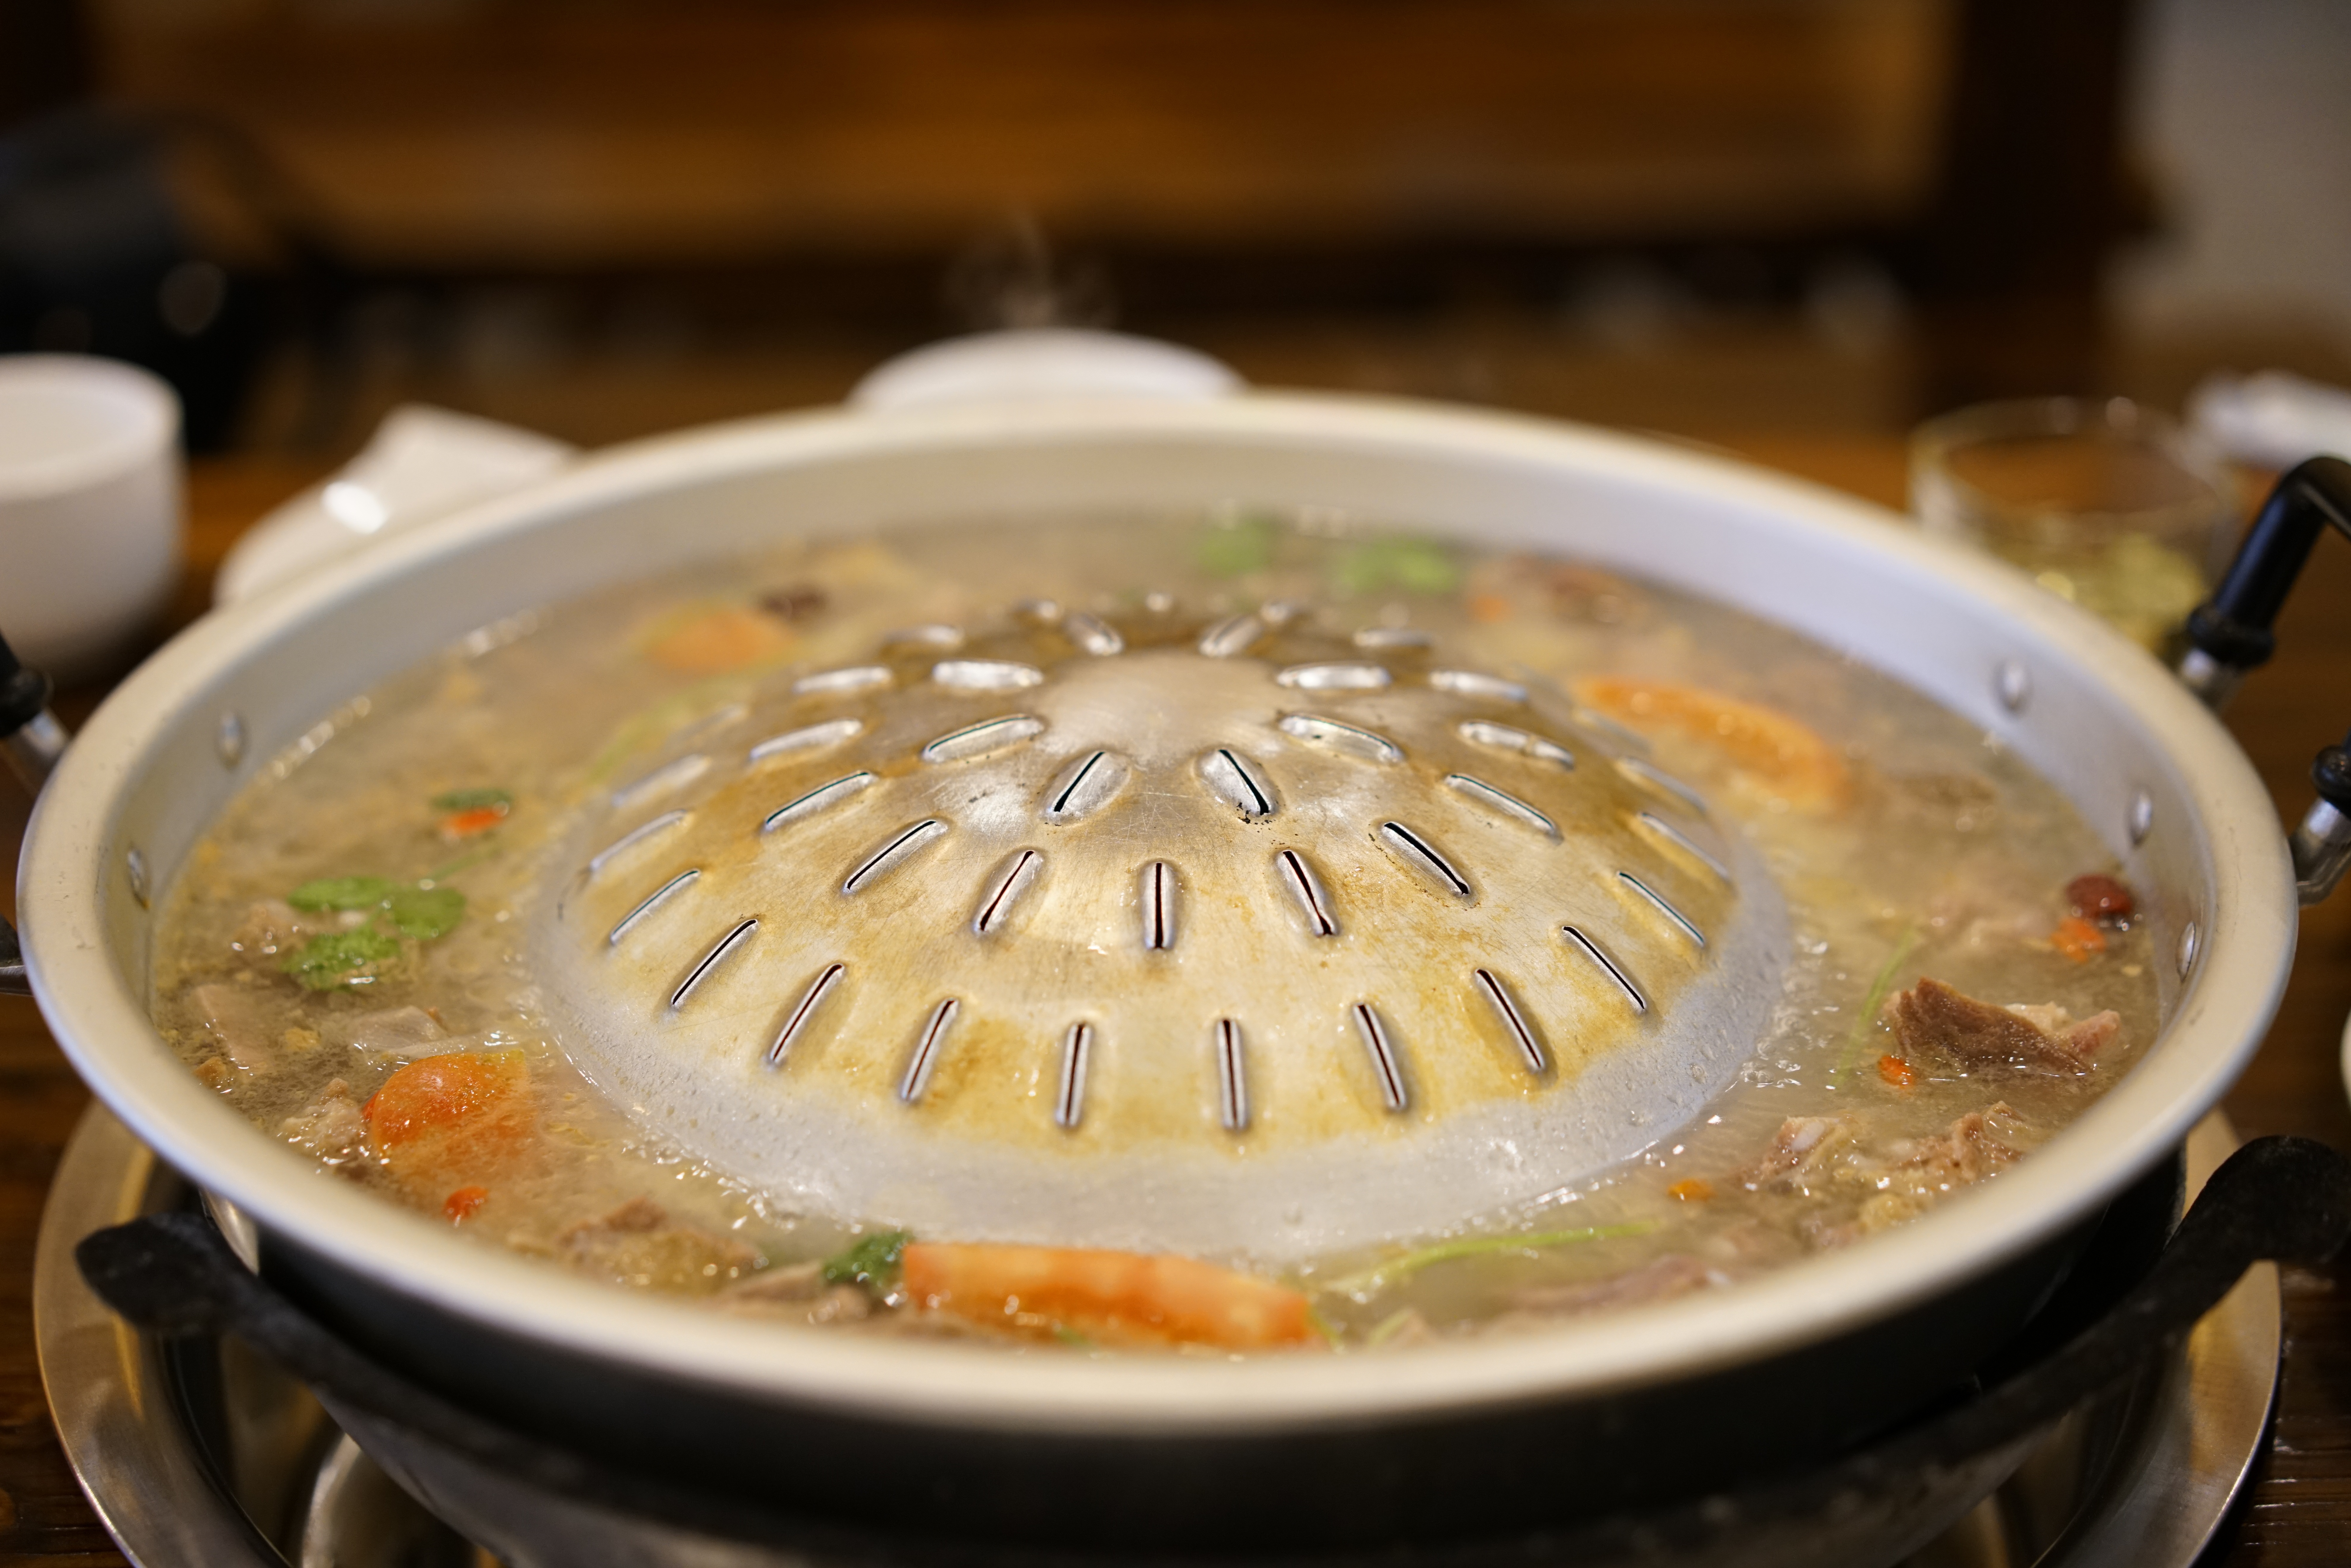
dish, meal, food, gourmet, cuisine, soup, asian food, supper, lijiang, chinese food, wax pot ribs, hot pot